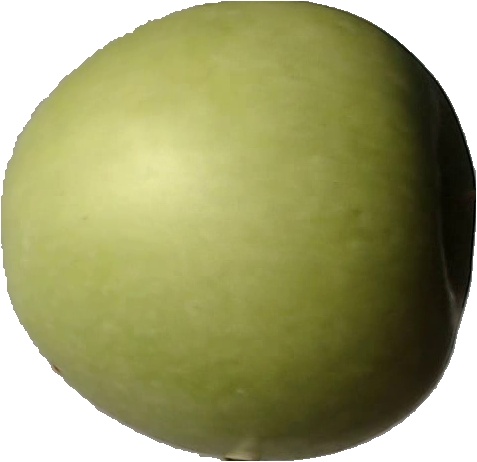
Label: apple_granny_smith_1